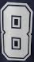
Number: 8